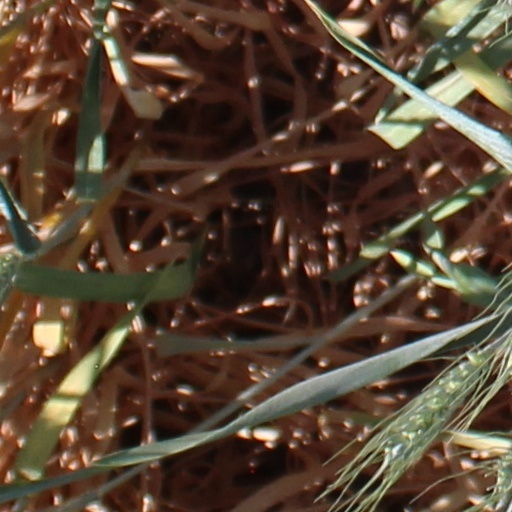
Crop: wheat